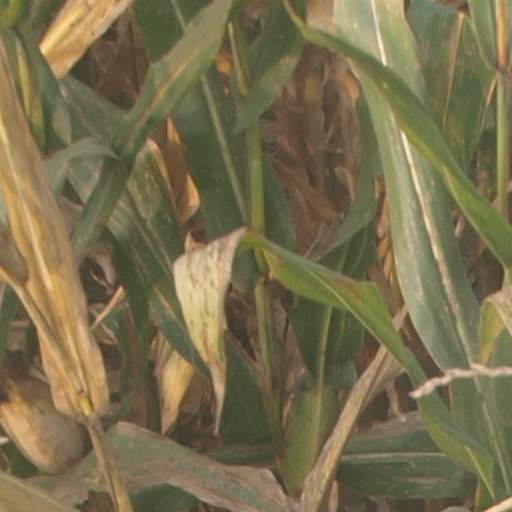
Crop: maize; corn